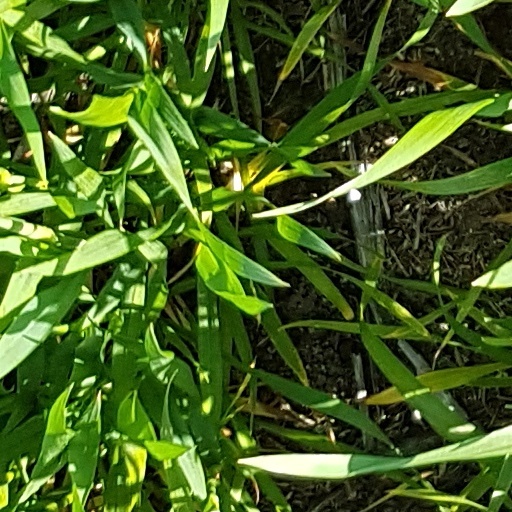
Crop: wheat